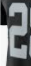
Number: 2